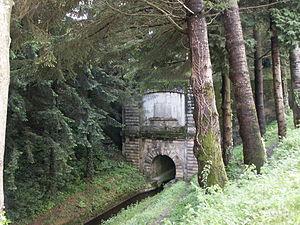
La voûte Vauban, sortie nord, en 2002
La percée des Cammazes, dite également voûte Vauban ou tunnel des Cammazes, est un tunnel voûté long de 122 mètres et large de 3 mètres, construit entre 1686 et 1688, qui permet aux eaux de la rigole de la montagne de rejoindre le réservoir de Saint-Ferréol. Partie constituante de l'immense édifice du canal du Midi, elle est à ce titre classée patrimoine mondial de l'UNESCO depuis 1996 et inscrite au titre des monuments historiques en 1997. Elle a été conçue par Vauban dans un mémoire du 5 mars 1686, pour faire passer les eaux de la rigole de la montagne Noire de la vallée du Sor vers la vallée du Laudot, sous « l'arreste de la montagne d'Escammase ». Pierre-Paul Riquet, qui avait un temps songé à ce projet, était mort en 1680.